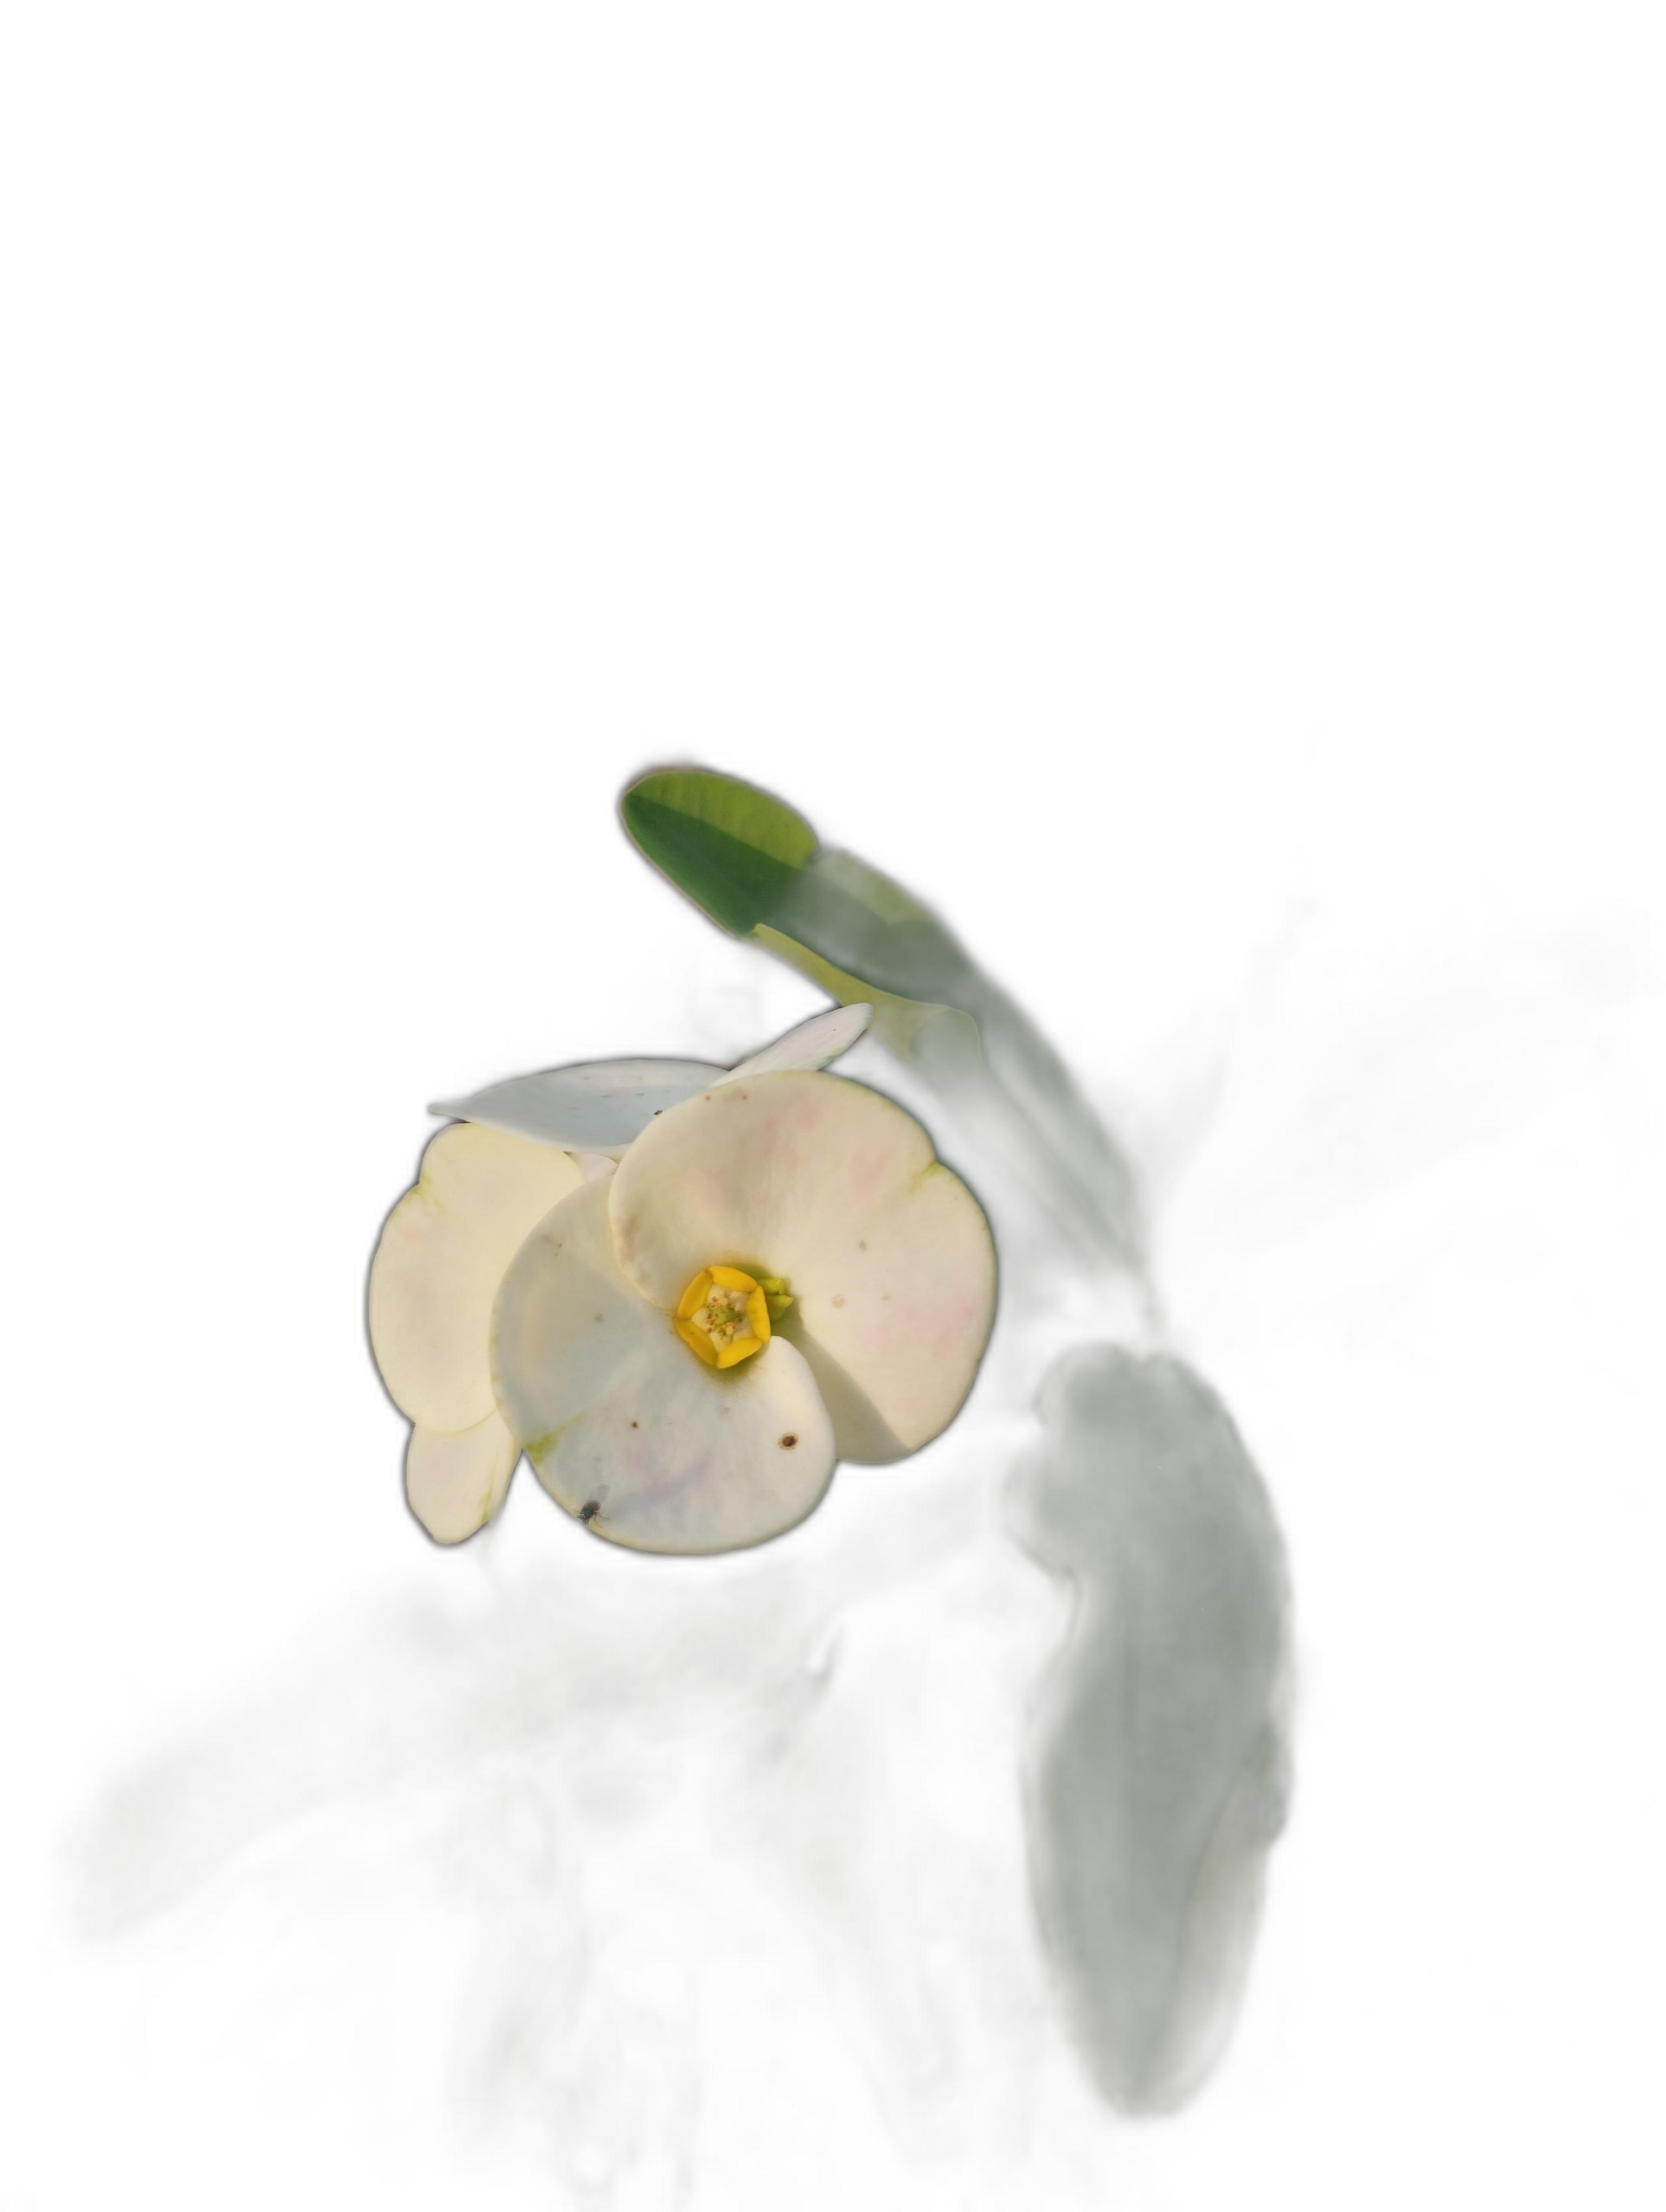
Label: Crown of thorns